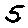
Label: 5